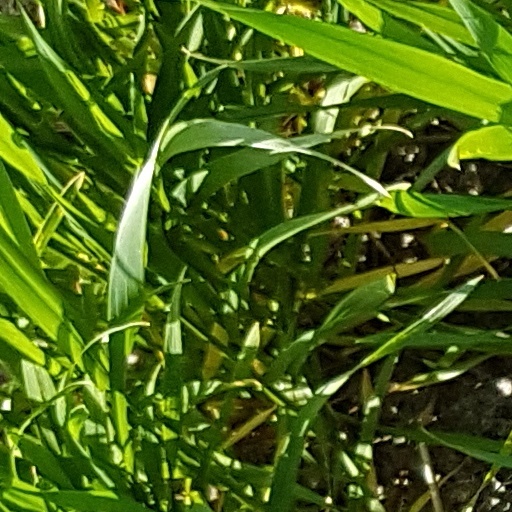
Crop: wheat